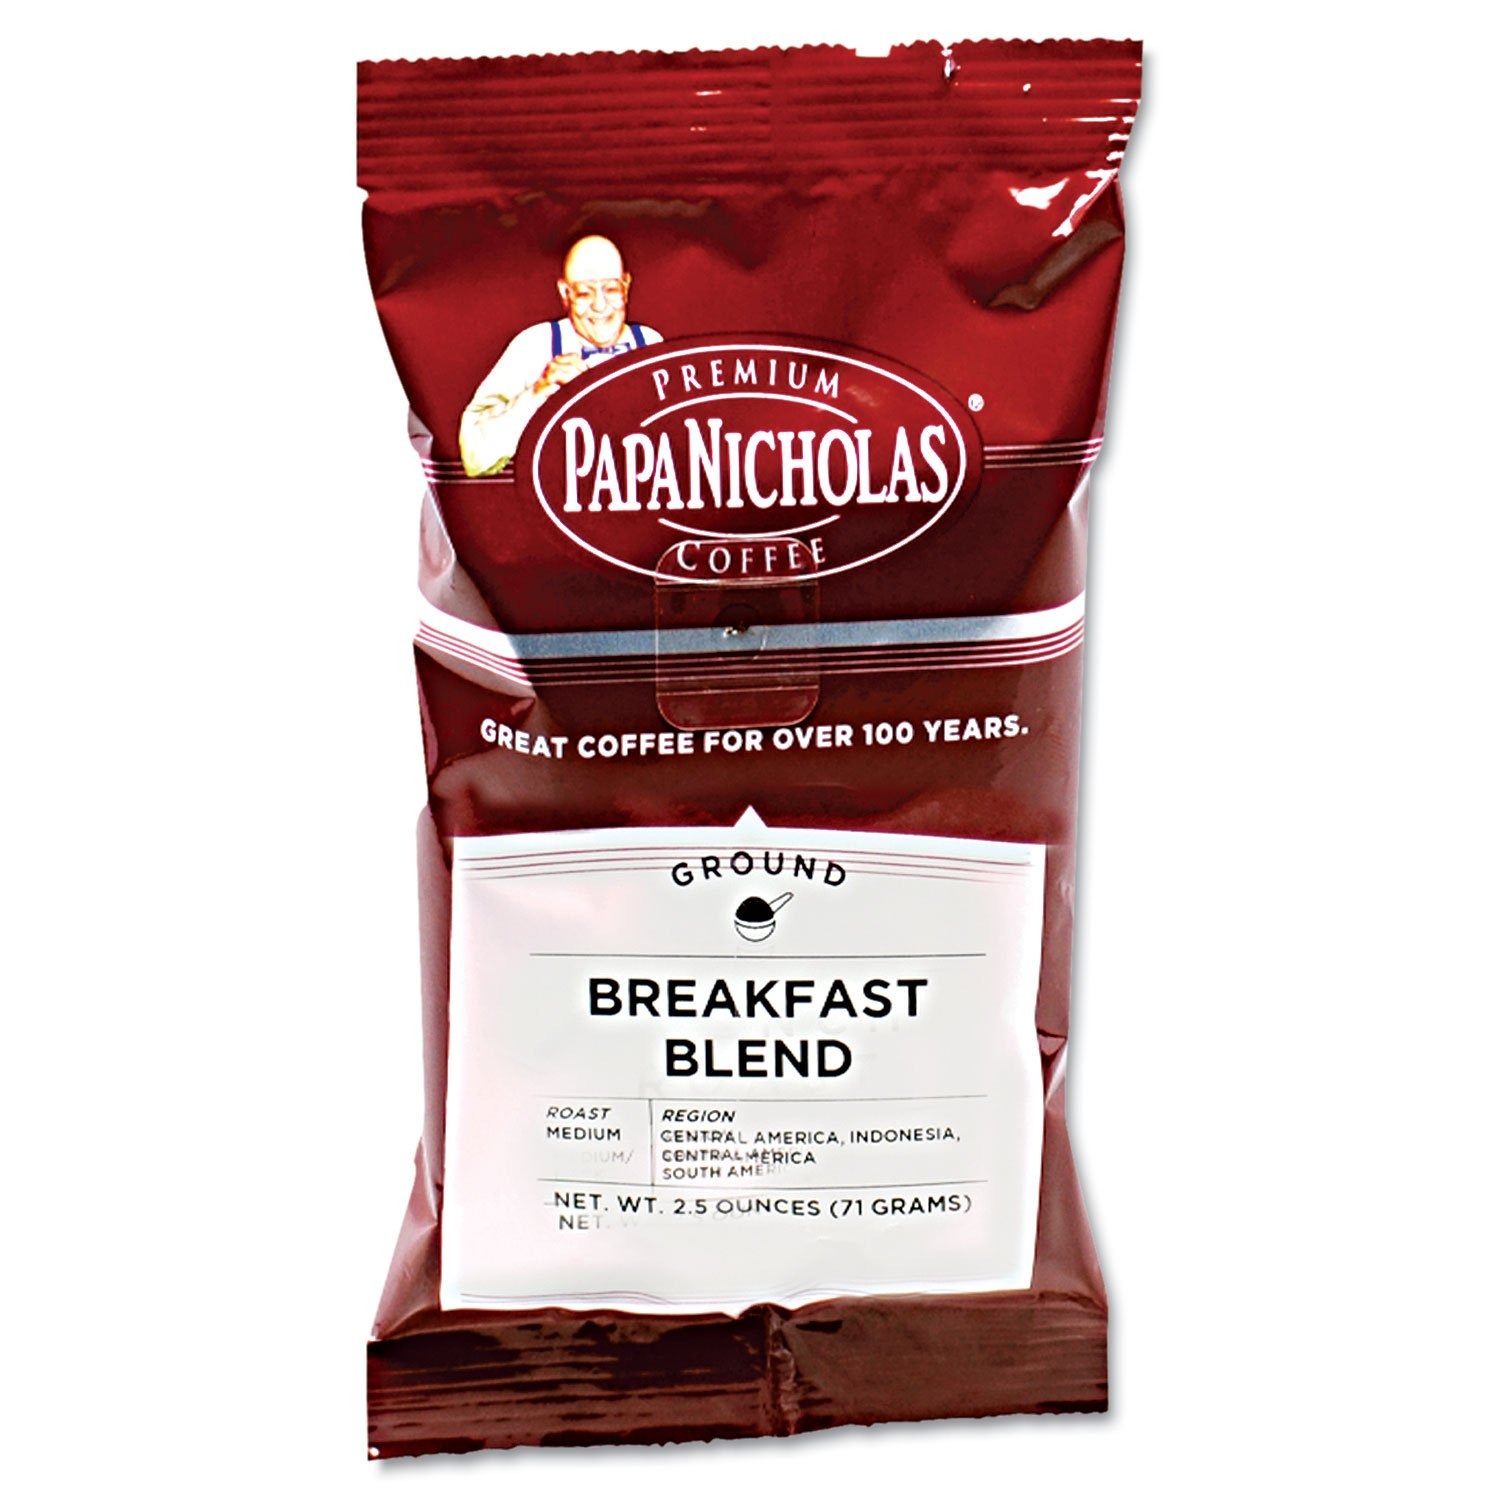
Item Name: PapaNicholas Coffee 25184 Premium Coffee, Breakfast Blend, 18/Carton
Value: 52.8
Unit: Ounce

Price: 44.42